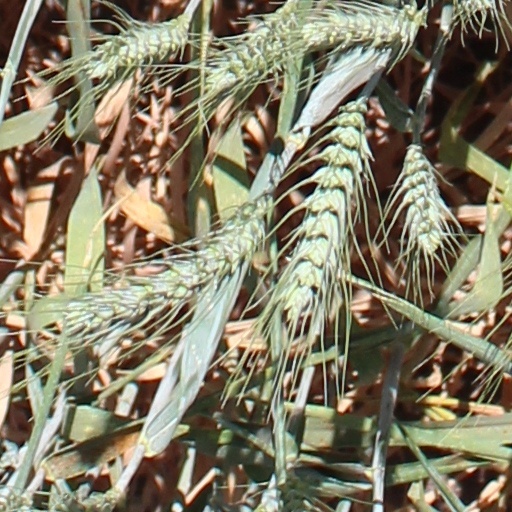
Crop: wheat